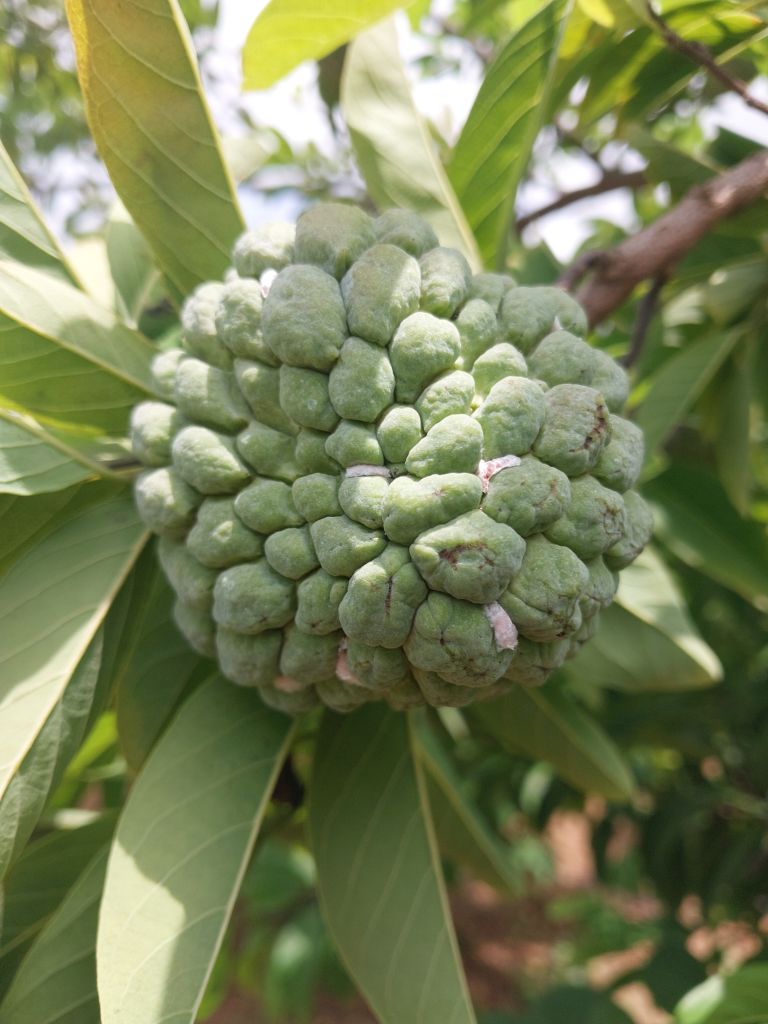
Disease label: Mealy Bug